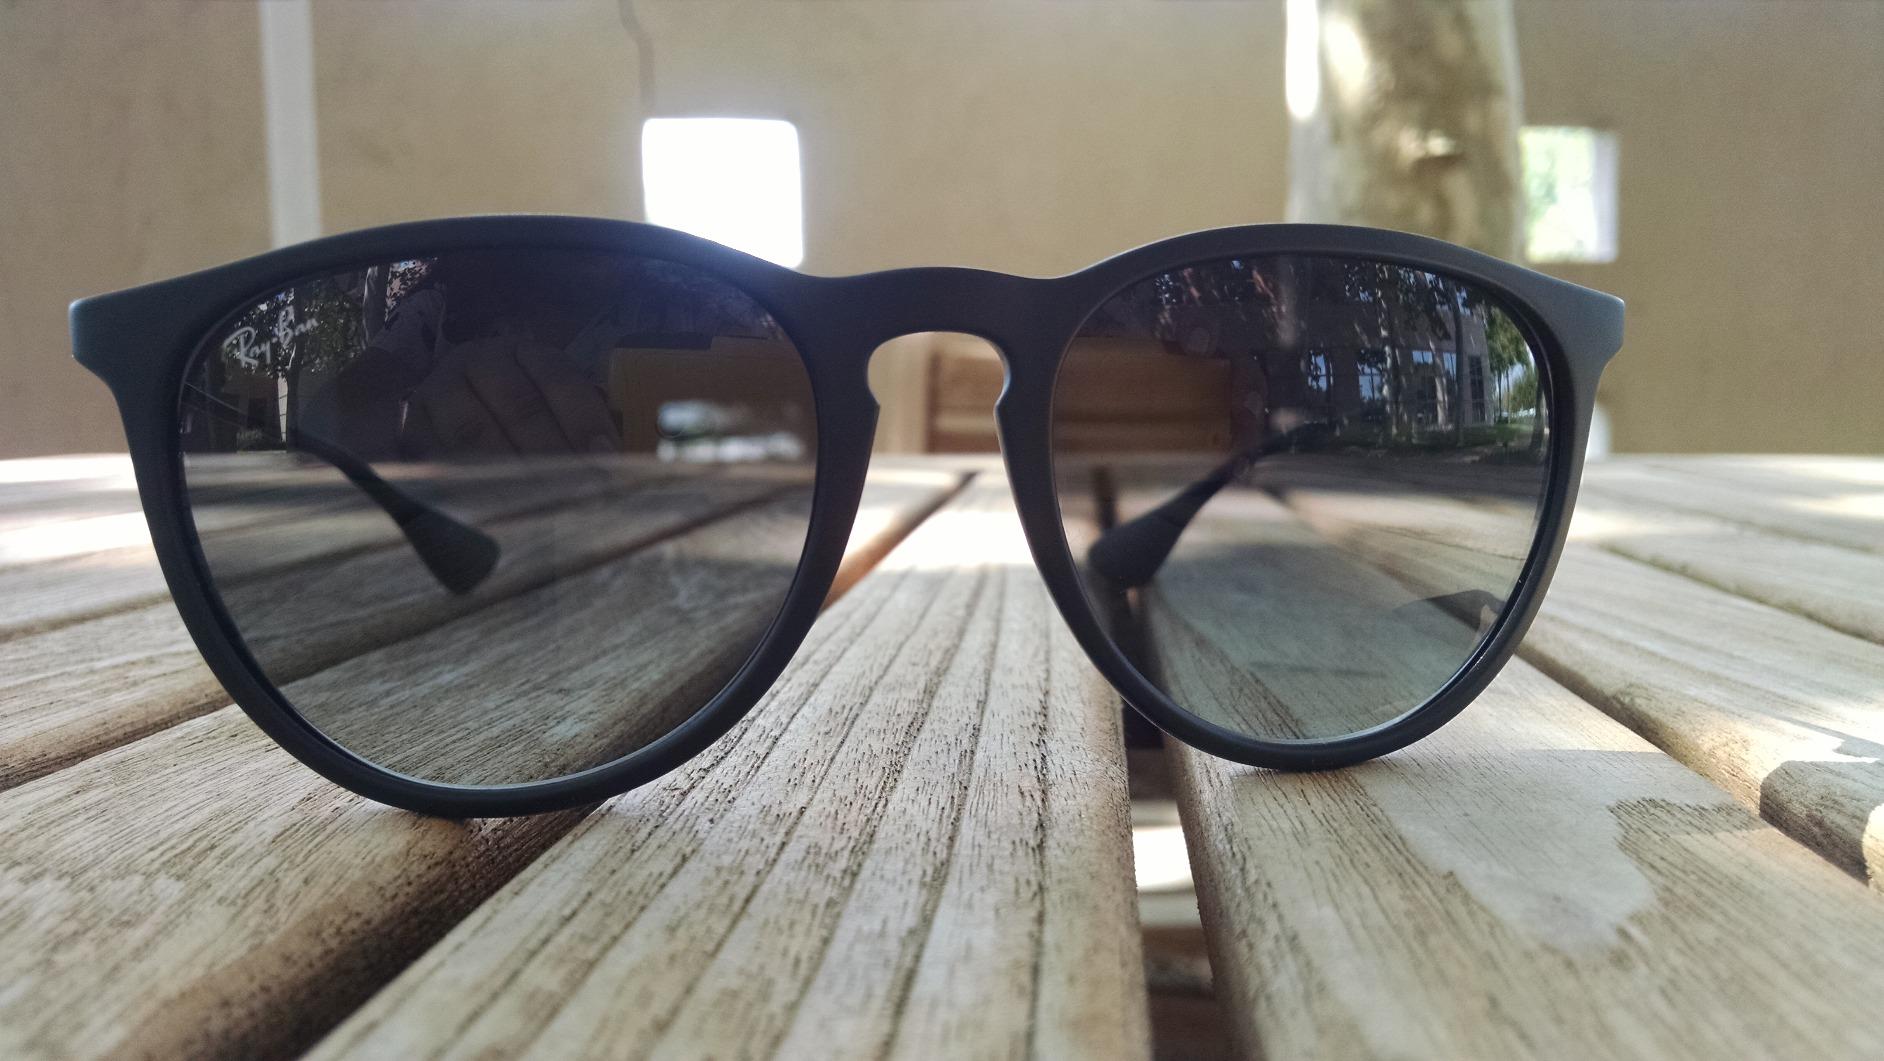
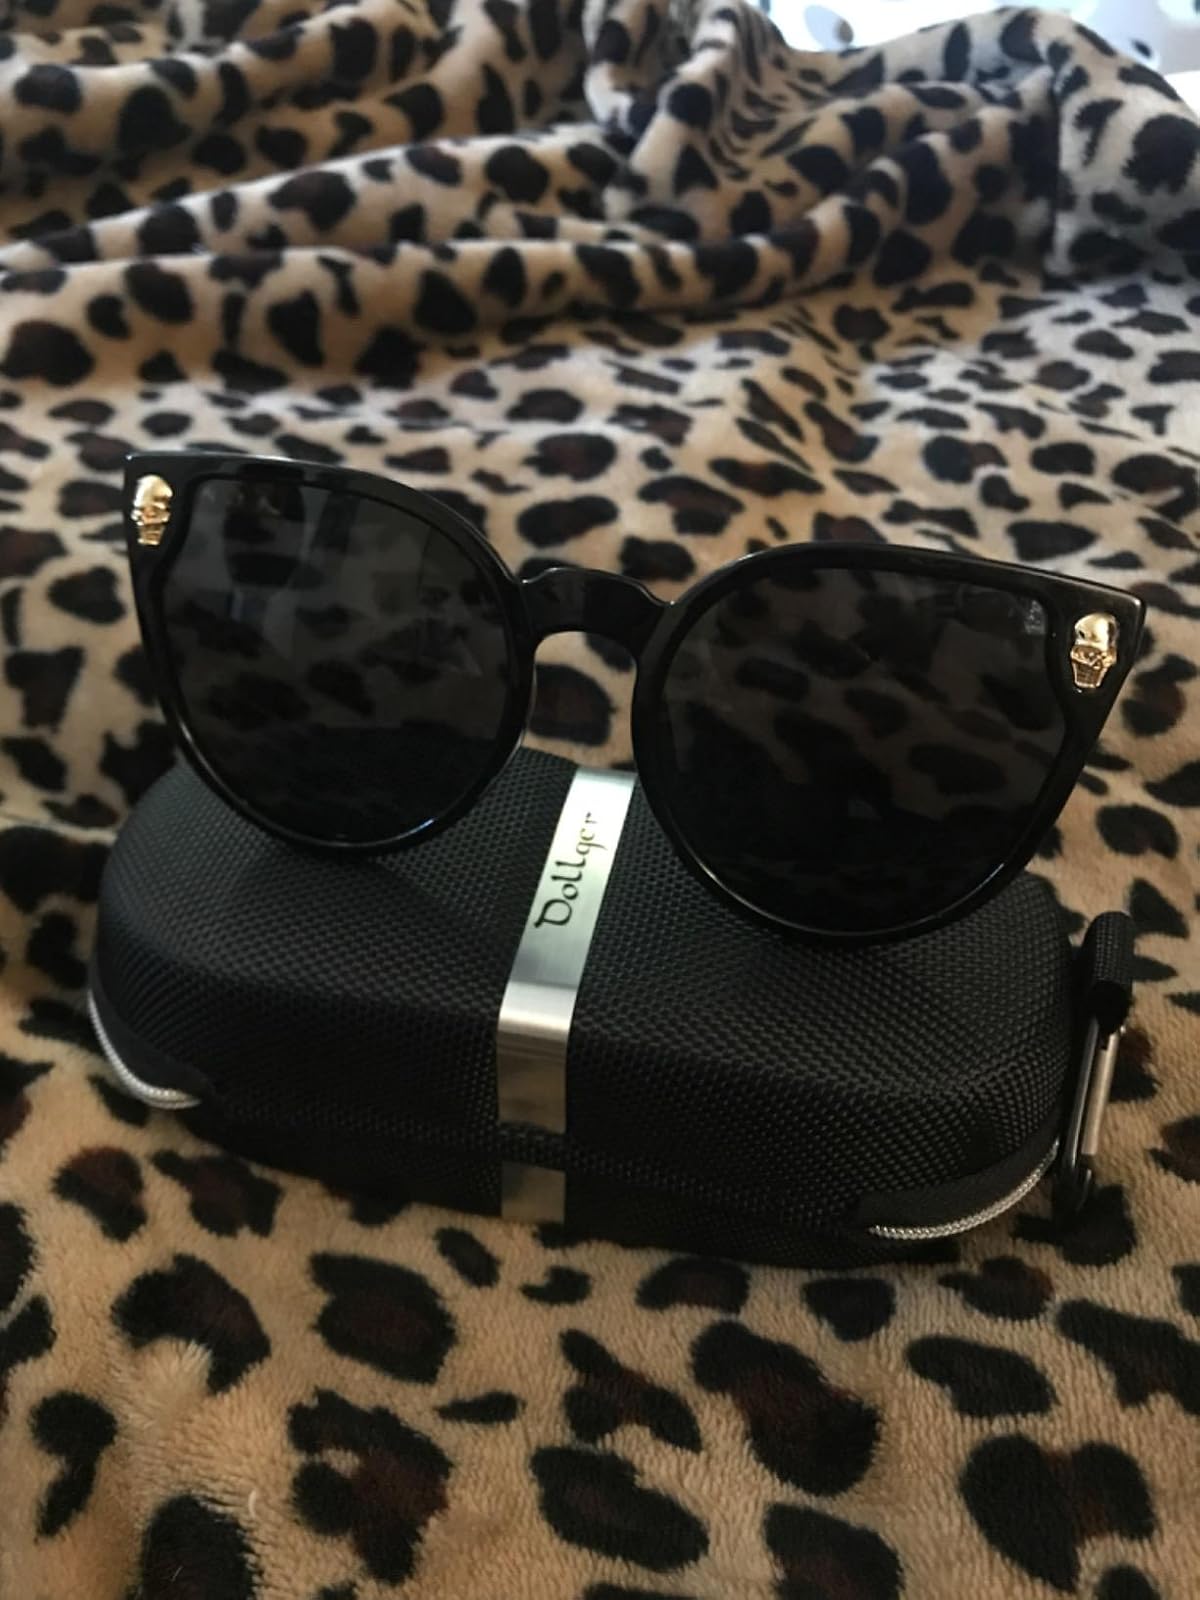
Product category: accessories_sunglasses
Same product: no